William de Ros, 6th Baron Ros

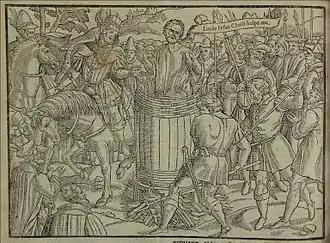
A sixteenth-century woodcut of John Badby being burned to death

The exact date of William de Ros's birth is unknown. He was described in 1394 as about twenty-three years old, which would place his birth year around 1370. His family was an important one in Lincolnshire and Yorkshire, and the historian Chris Given-Wilson has described them as one of the greatest fourteenth-century baronial families to never receive an earldom. De Ros's father was Thomas de Ros, 4th Baron Ros, who fought in the Hundred Years' War under Edward III (particularly in the Poitiers campaign of 1356). Several years before William's birth, King Edward instructed Thomas to remain with his army on his Irish estates "to prevent the loss and destruction of the country". Thomas married Beatrice, the widow of Maurice Fitzgerald, Earl of Desmond, and daughter of the first Earl of Stafford. He died in Uffington, Lincolnshire, in June 1384, and his eldest son John—William's elder brother—inherited the title as fifth Baron Ros.